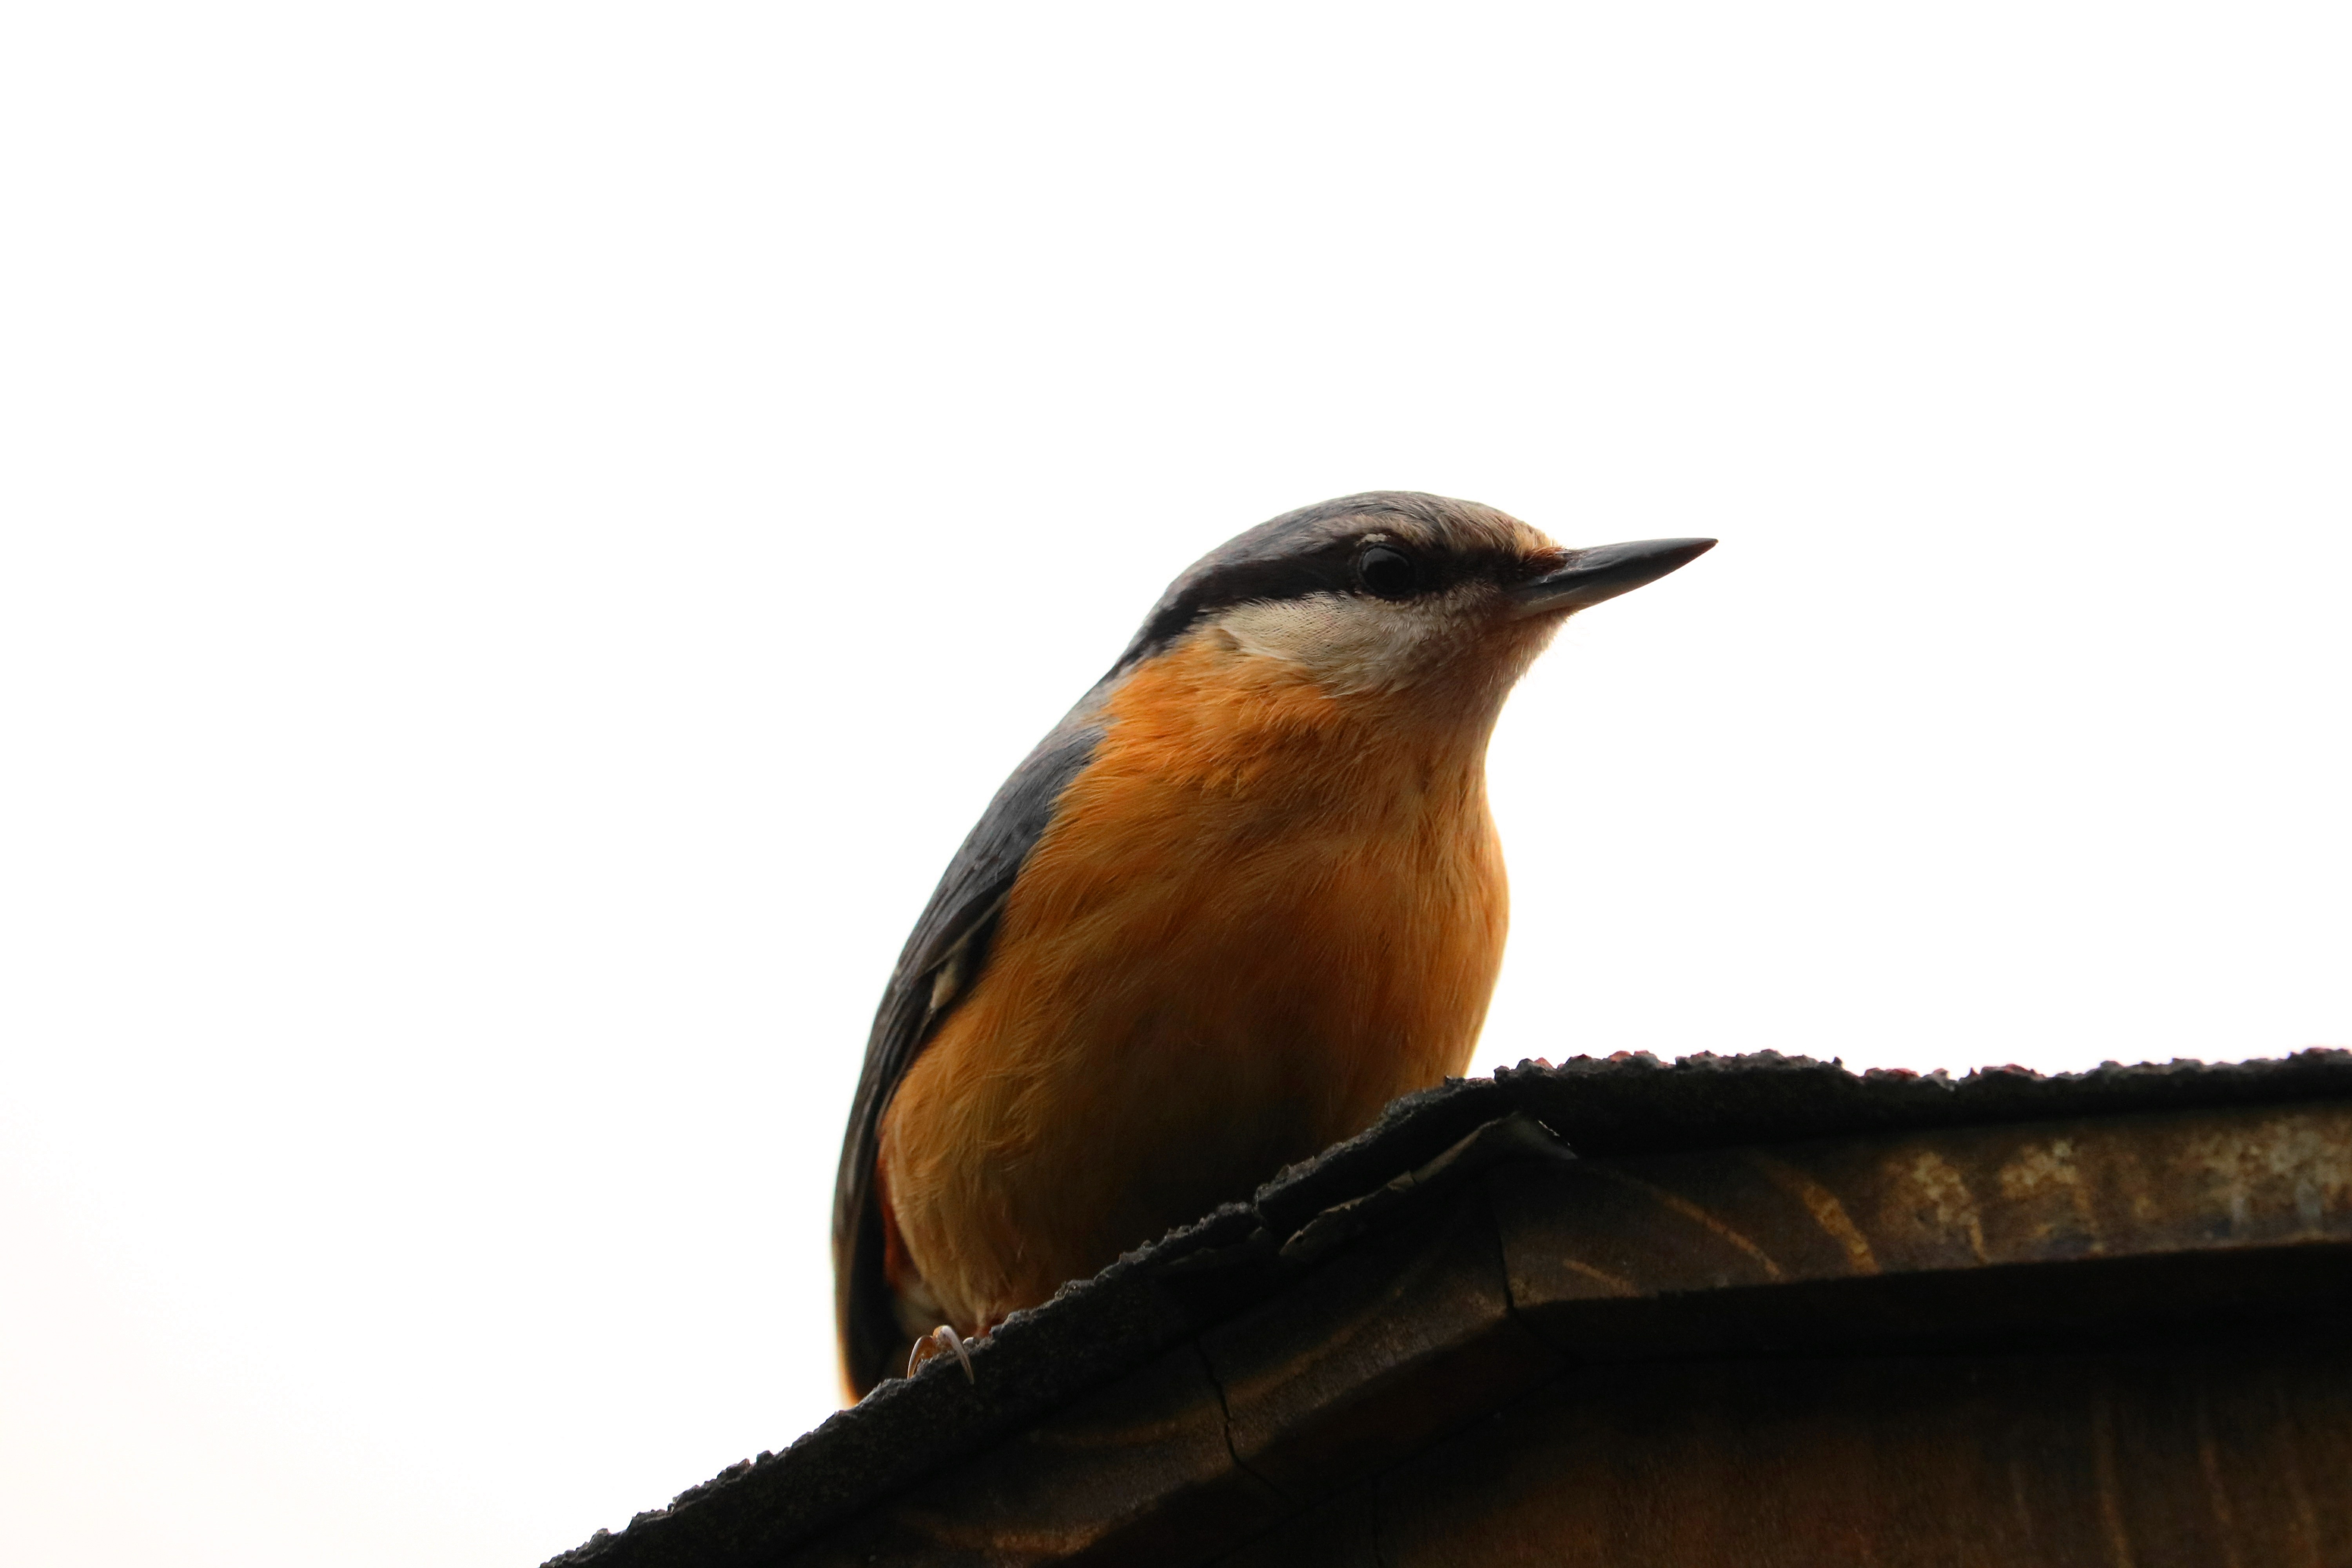
bird, young, food, beak, garden, eat, robin, fauna, bird seed, peck, songbird, aesthetic, branches, vertebrate, wait, cheeky, species, foraging, kleiber, old world flycatcher, perching bird